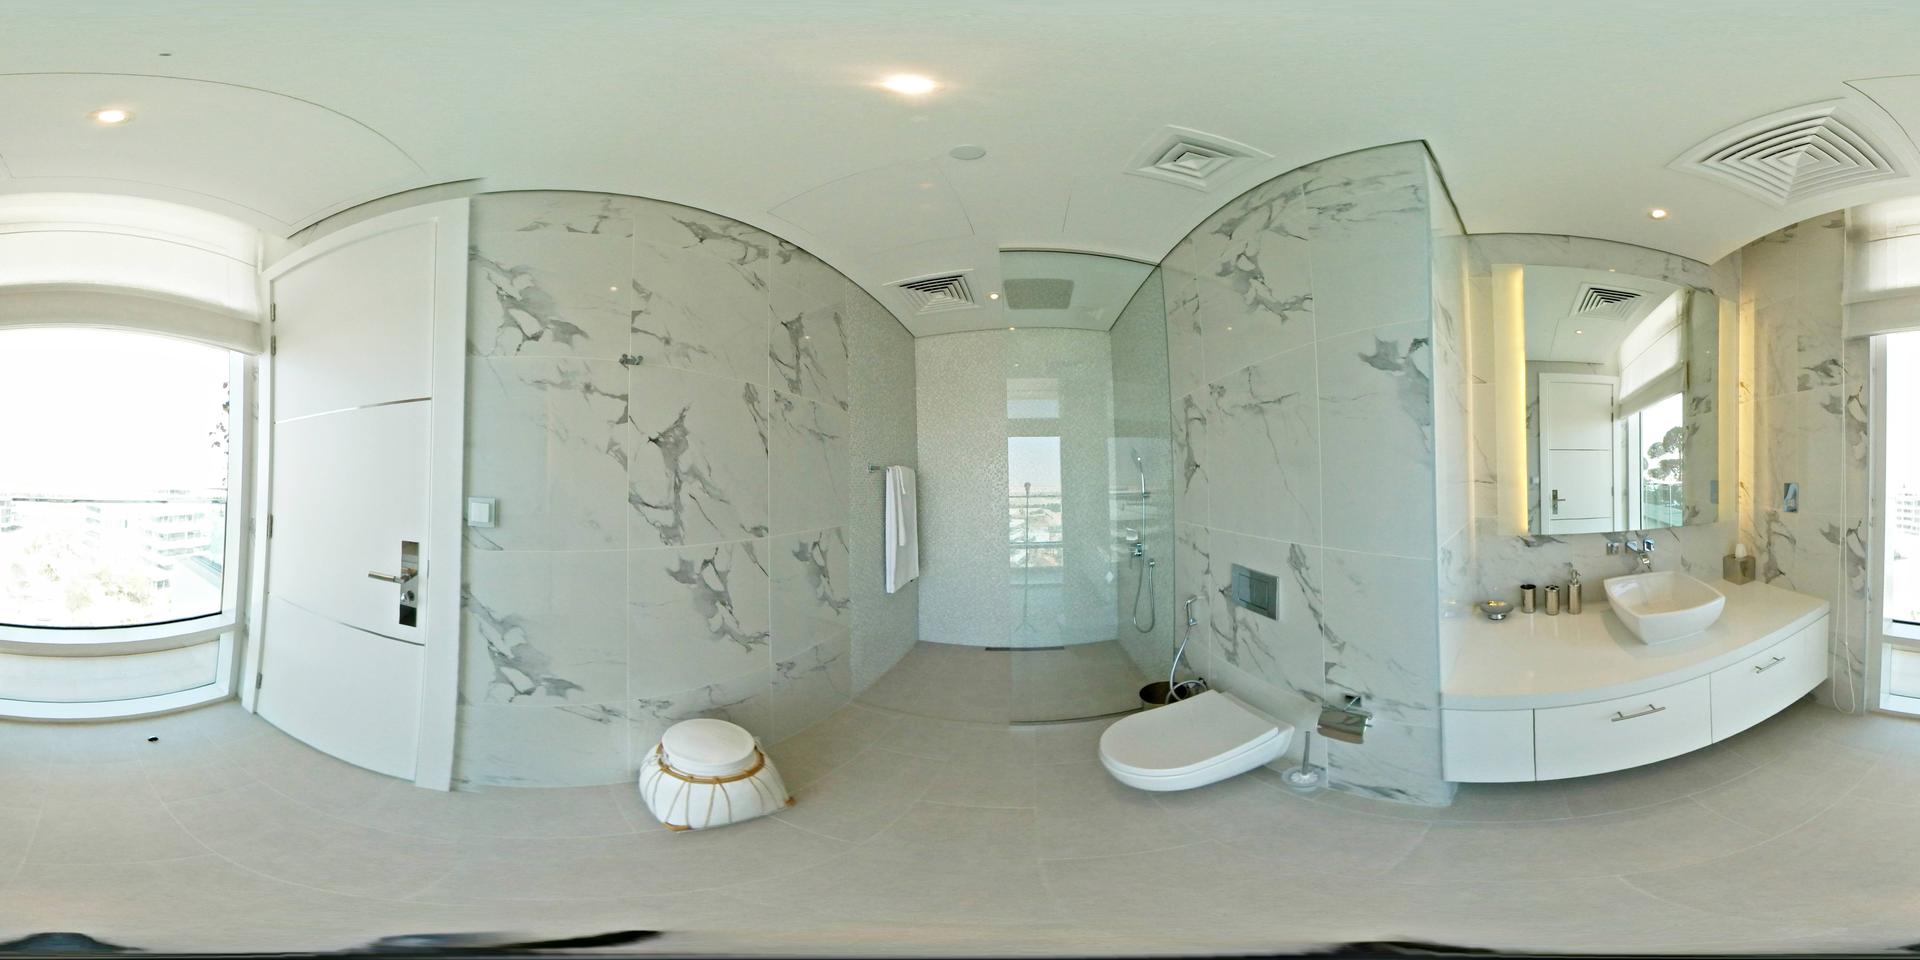
Referred object: the mirror above the sink

Referred object: turn right to find the sink

Referred object: the toilet opposite the sink